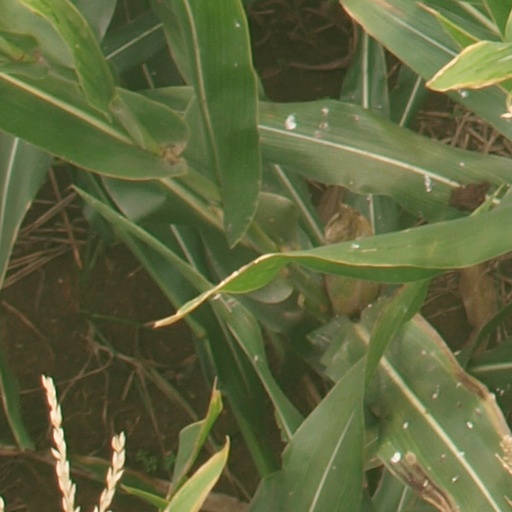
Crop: maize; corn